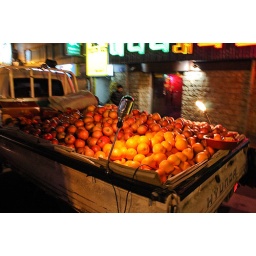
I took this as the truck was driving down the street by my apartment.